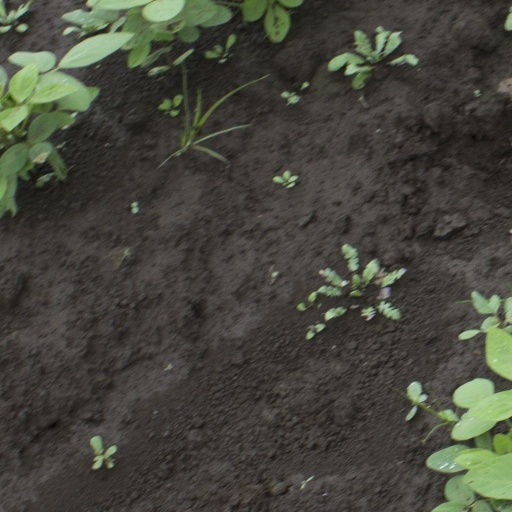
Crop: soybean